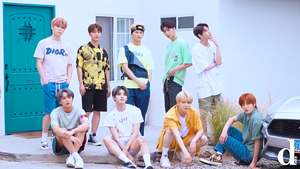
NCT est un boys band sud-coréen de K-pop, formé à partir de janvier 2016 par SM Entertainment. Leur nom suit le projet de l'Hallyu et signifie « Neo Culture Technology », un terme inventé par Lee Soo-man, fondateur de SM Entertainment, qui décrit le concept du groupe comme un groupe ayant un nombre illimité de membres. Ces membres sont divisés en plusieurs unités basées dans diverses villes du monde entier. Depuis l'introduction initiale du groupe par le fondateur de leur label natif en janvier 2016, le groupe est maintenant composé, en janvier 2019, de vingt-et-un membres se prénommant Taeil, Johnny, Taeyong, Yuta, Kun, Doyoung, Ten, Jaehyun, Winwin, Jungwoo, Lucas, Mark, Xiaojun, Hendery, Renjun, Jeno, Haechan, Jaemin, Yangyang, Chenle et Jisung. Leurs âges sont compris entre la fin de l'adolescence au milieu de la vingtaine. Ces membres participent à un total de quatre sous-unités différentes.